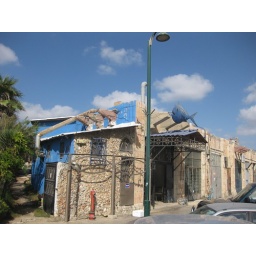
A cool little seafood place (I'm assuming from the blue fish above the door...)